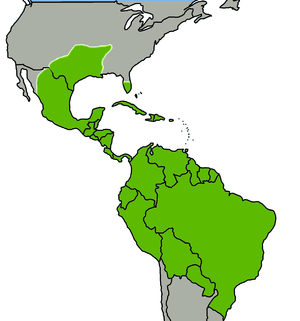
Erythrodiplax umbrata partie de la famille des Libellulidae appartenant au sous-ordre des anisoptères dans l'ordre des odonates.